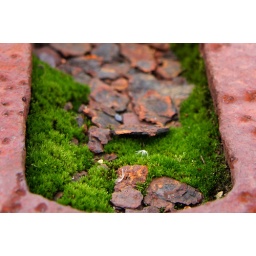
Moss grows in a pit on a railroad car in Pemberton, New Jersey.